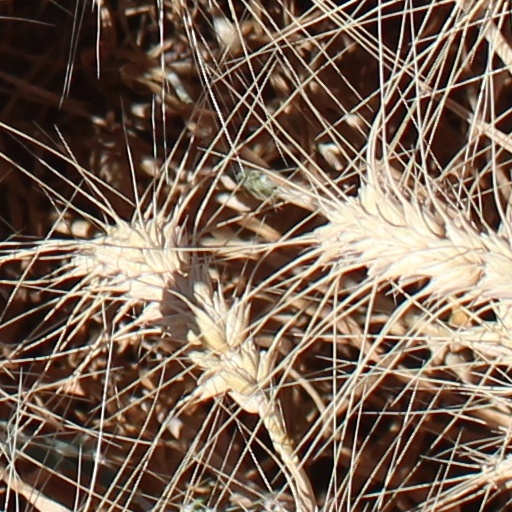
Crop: wheat